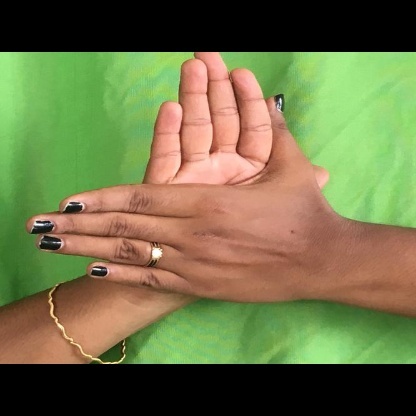
Mudra: Chakra